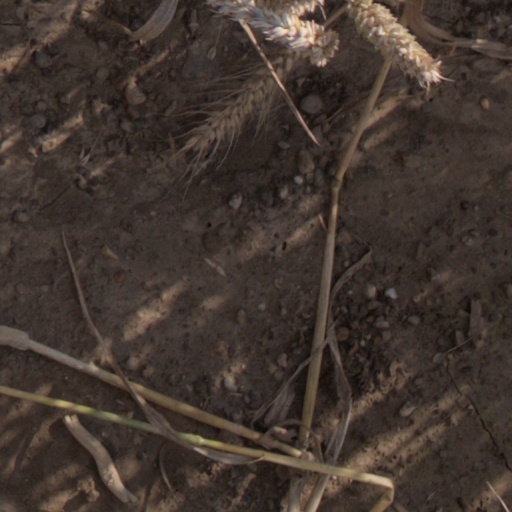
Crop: wheat